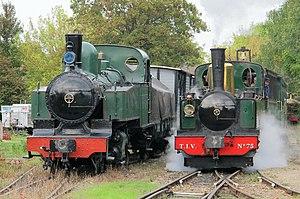
Deux trains stationnent à la gare du Musée des tramways à vapeur et des chemins de fer secondaires français, à Butry-sur-Oise le 5 octobre 2013.Les deux locomotives 130 T E96 et 030 T 75 sont classées au titre des «